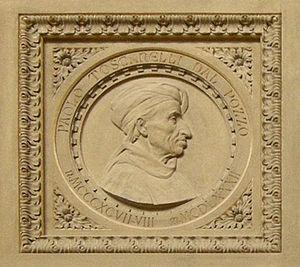
Paolo dal Pozzo Toscanelli ou Paolo Toscanelli surnommé Paul le physicien, est un astronome, un cartographe et un médecin florentin du XVᵉ siècle.